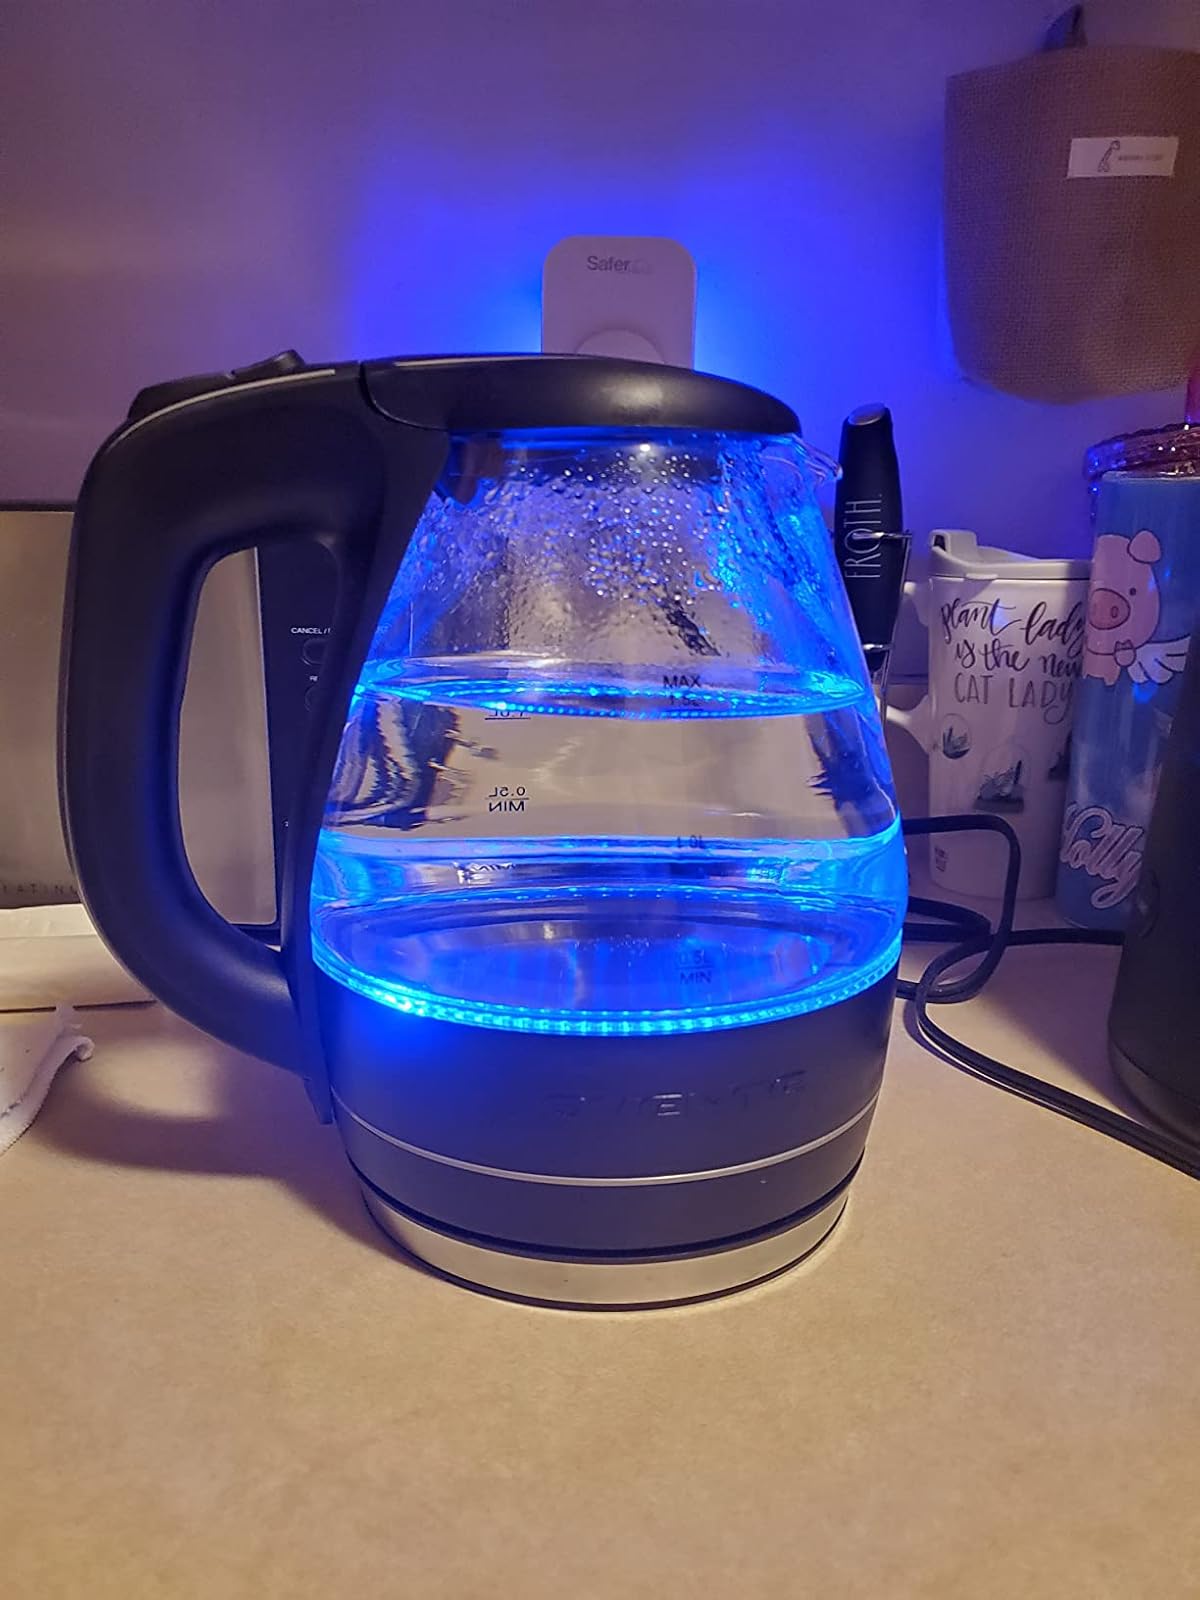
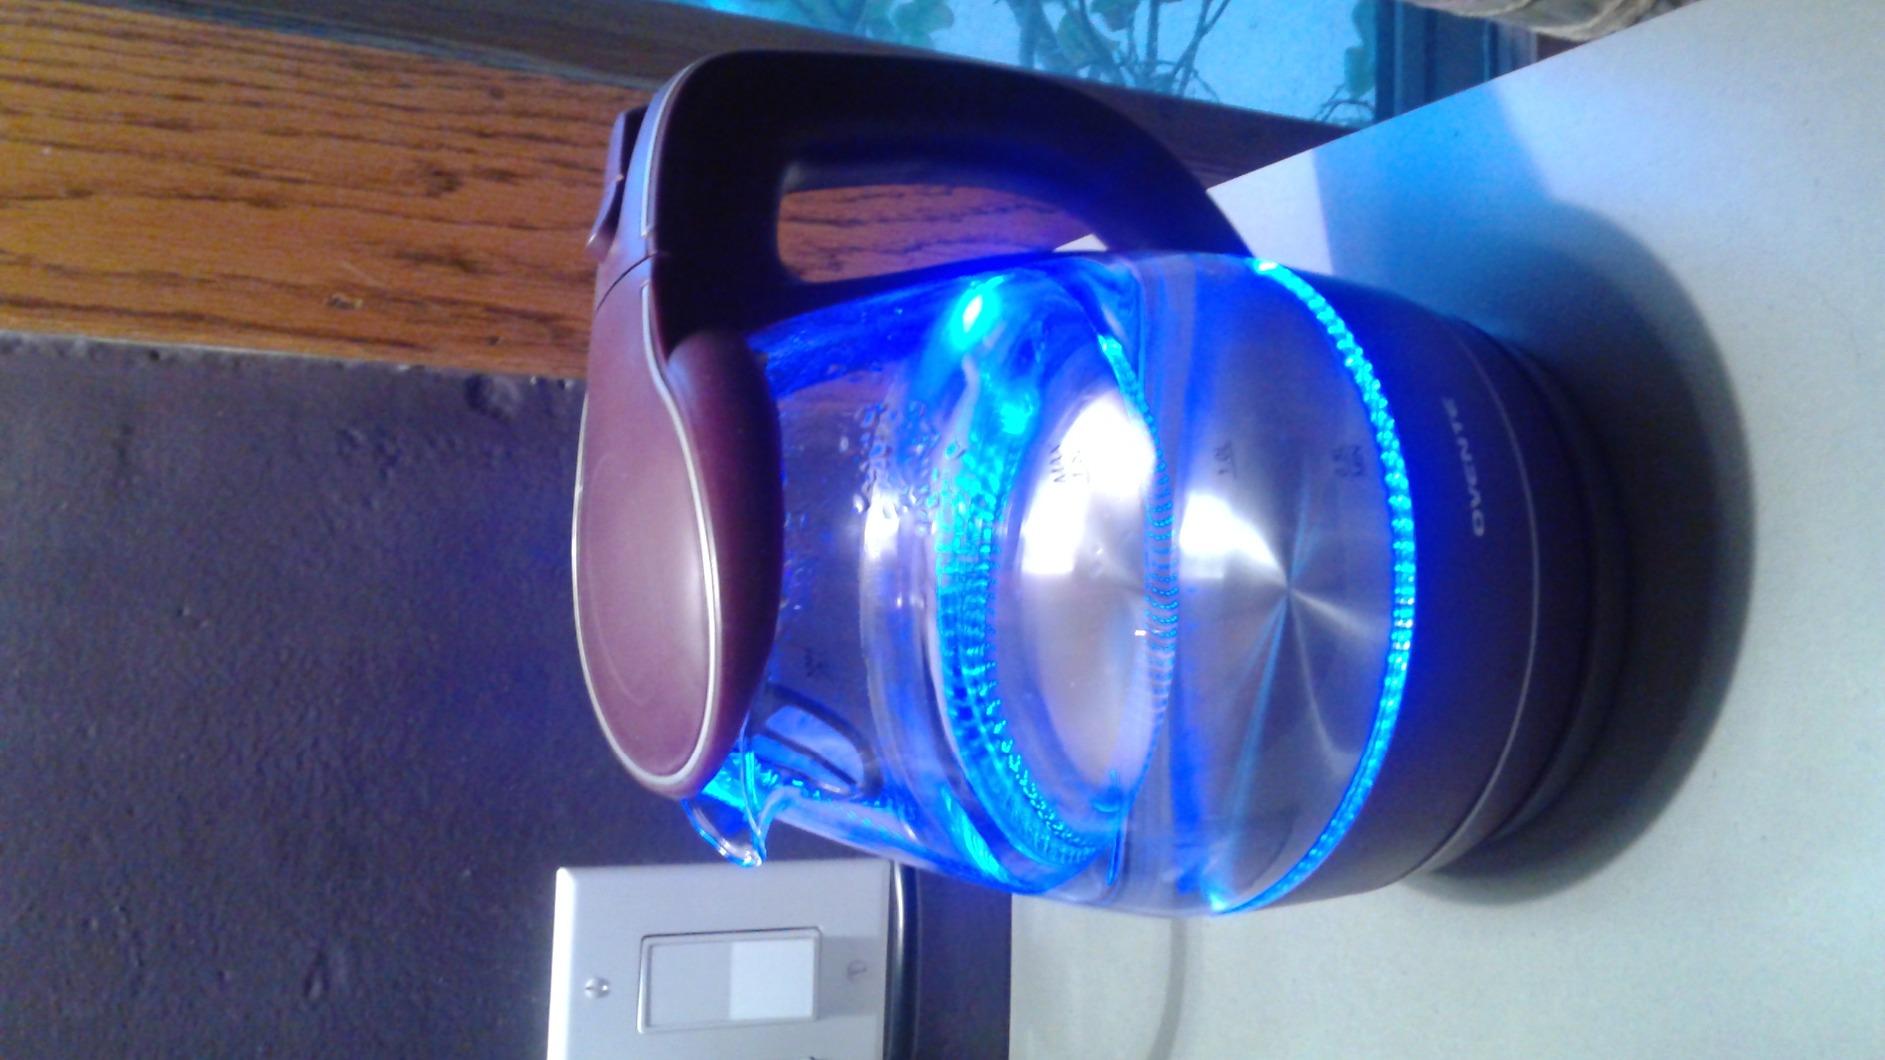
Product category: items_kettle
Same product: no